Nabu Museum

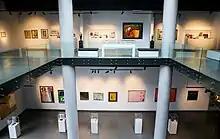
The interior of Nabu Museum showcasing some artwork from previous exhibitions across two floors

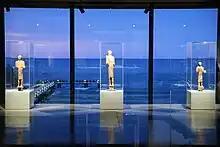
Statues on display at Nabu Museum

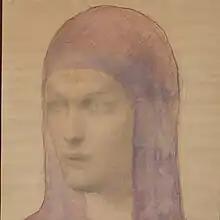
A painting by Khalil Gibran

Al-Rastan is a city in central Syria where a Roman era mosaic depicting the Trojan wars was uncovered. The mosaic is approximately 20 meters in length and six meters in width, dating back to around 400CE. The property was purchased by Nabu Museum and was donated, along with the expenses of excavation and preservation of the mosaic, to the Syrian directorate of Antiquities and Museums. Dr. Humam Saad, who led the excavation and archaeological research at the General Directorate of Antiques and Museums in Syria stated “it is not the oldest of its kind, but it is the most complete and rarest”.